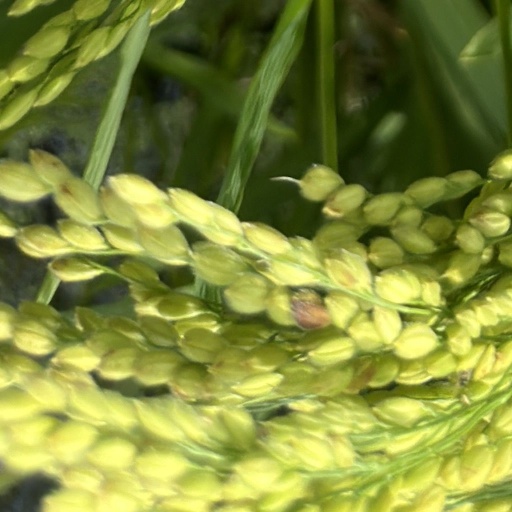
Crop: rice